Florida State Seminoles women's soccer

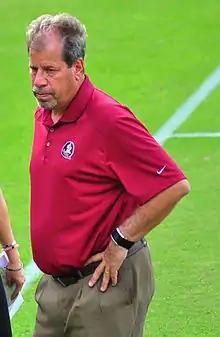
Mark Krikorian is the most successful coach in school history.

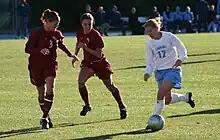
Florida State has become one of the most decorated programs in college soccer.

The Seminoles have appeared in the College Cup a total of fourteen times, the second most appearances of any ACC school and second-most nationally behind UNC.